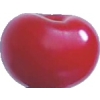
Label: cherry_sour